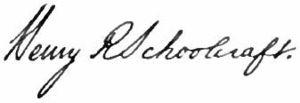
"Henry Rowe Schoolcraft était un géographe, géologue, et ethnologue américain, fameux pour ses études de la culture des peuples premiers d'Amérique, ainsi que sa ""découverte"" le 13 juillet 1832 de la source du Mississippi, le Lac Itasca.